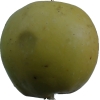
Label: Apple 13